African-American history

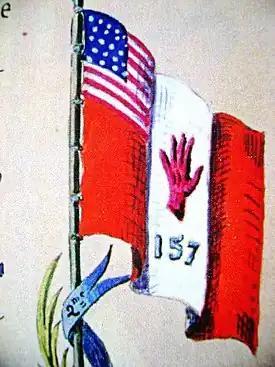
157th I.D. Red Hand flag drawn by General Mariano Goybet

During the first half of the 20th century, the largest internal population shift in U.S. history took place. Starting about 1910, through the Great Migration over five million African Americans made choices and "voted with their feet" by moving from the South to northern and western cities in hopes of escaping political discrimination and hatred, violence, finding better jobs, voting and enjoying greater equality and education for their children.